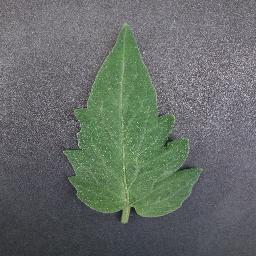
Label: Tomato___healthy